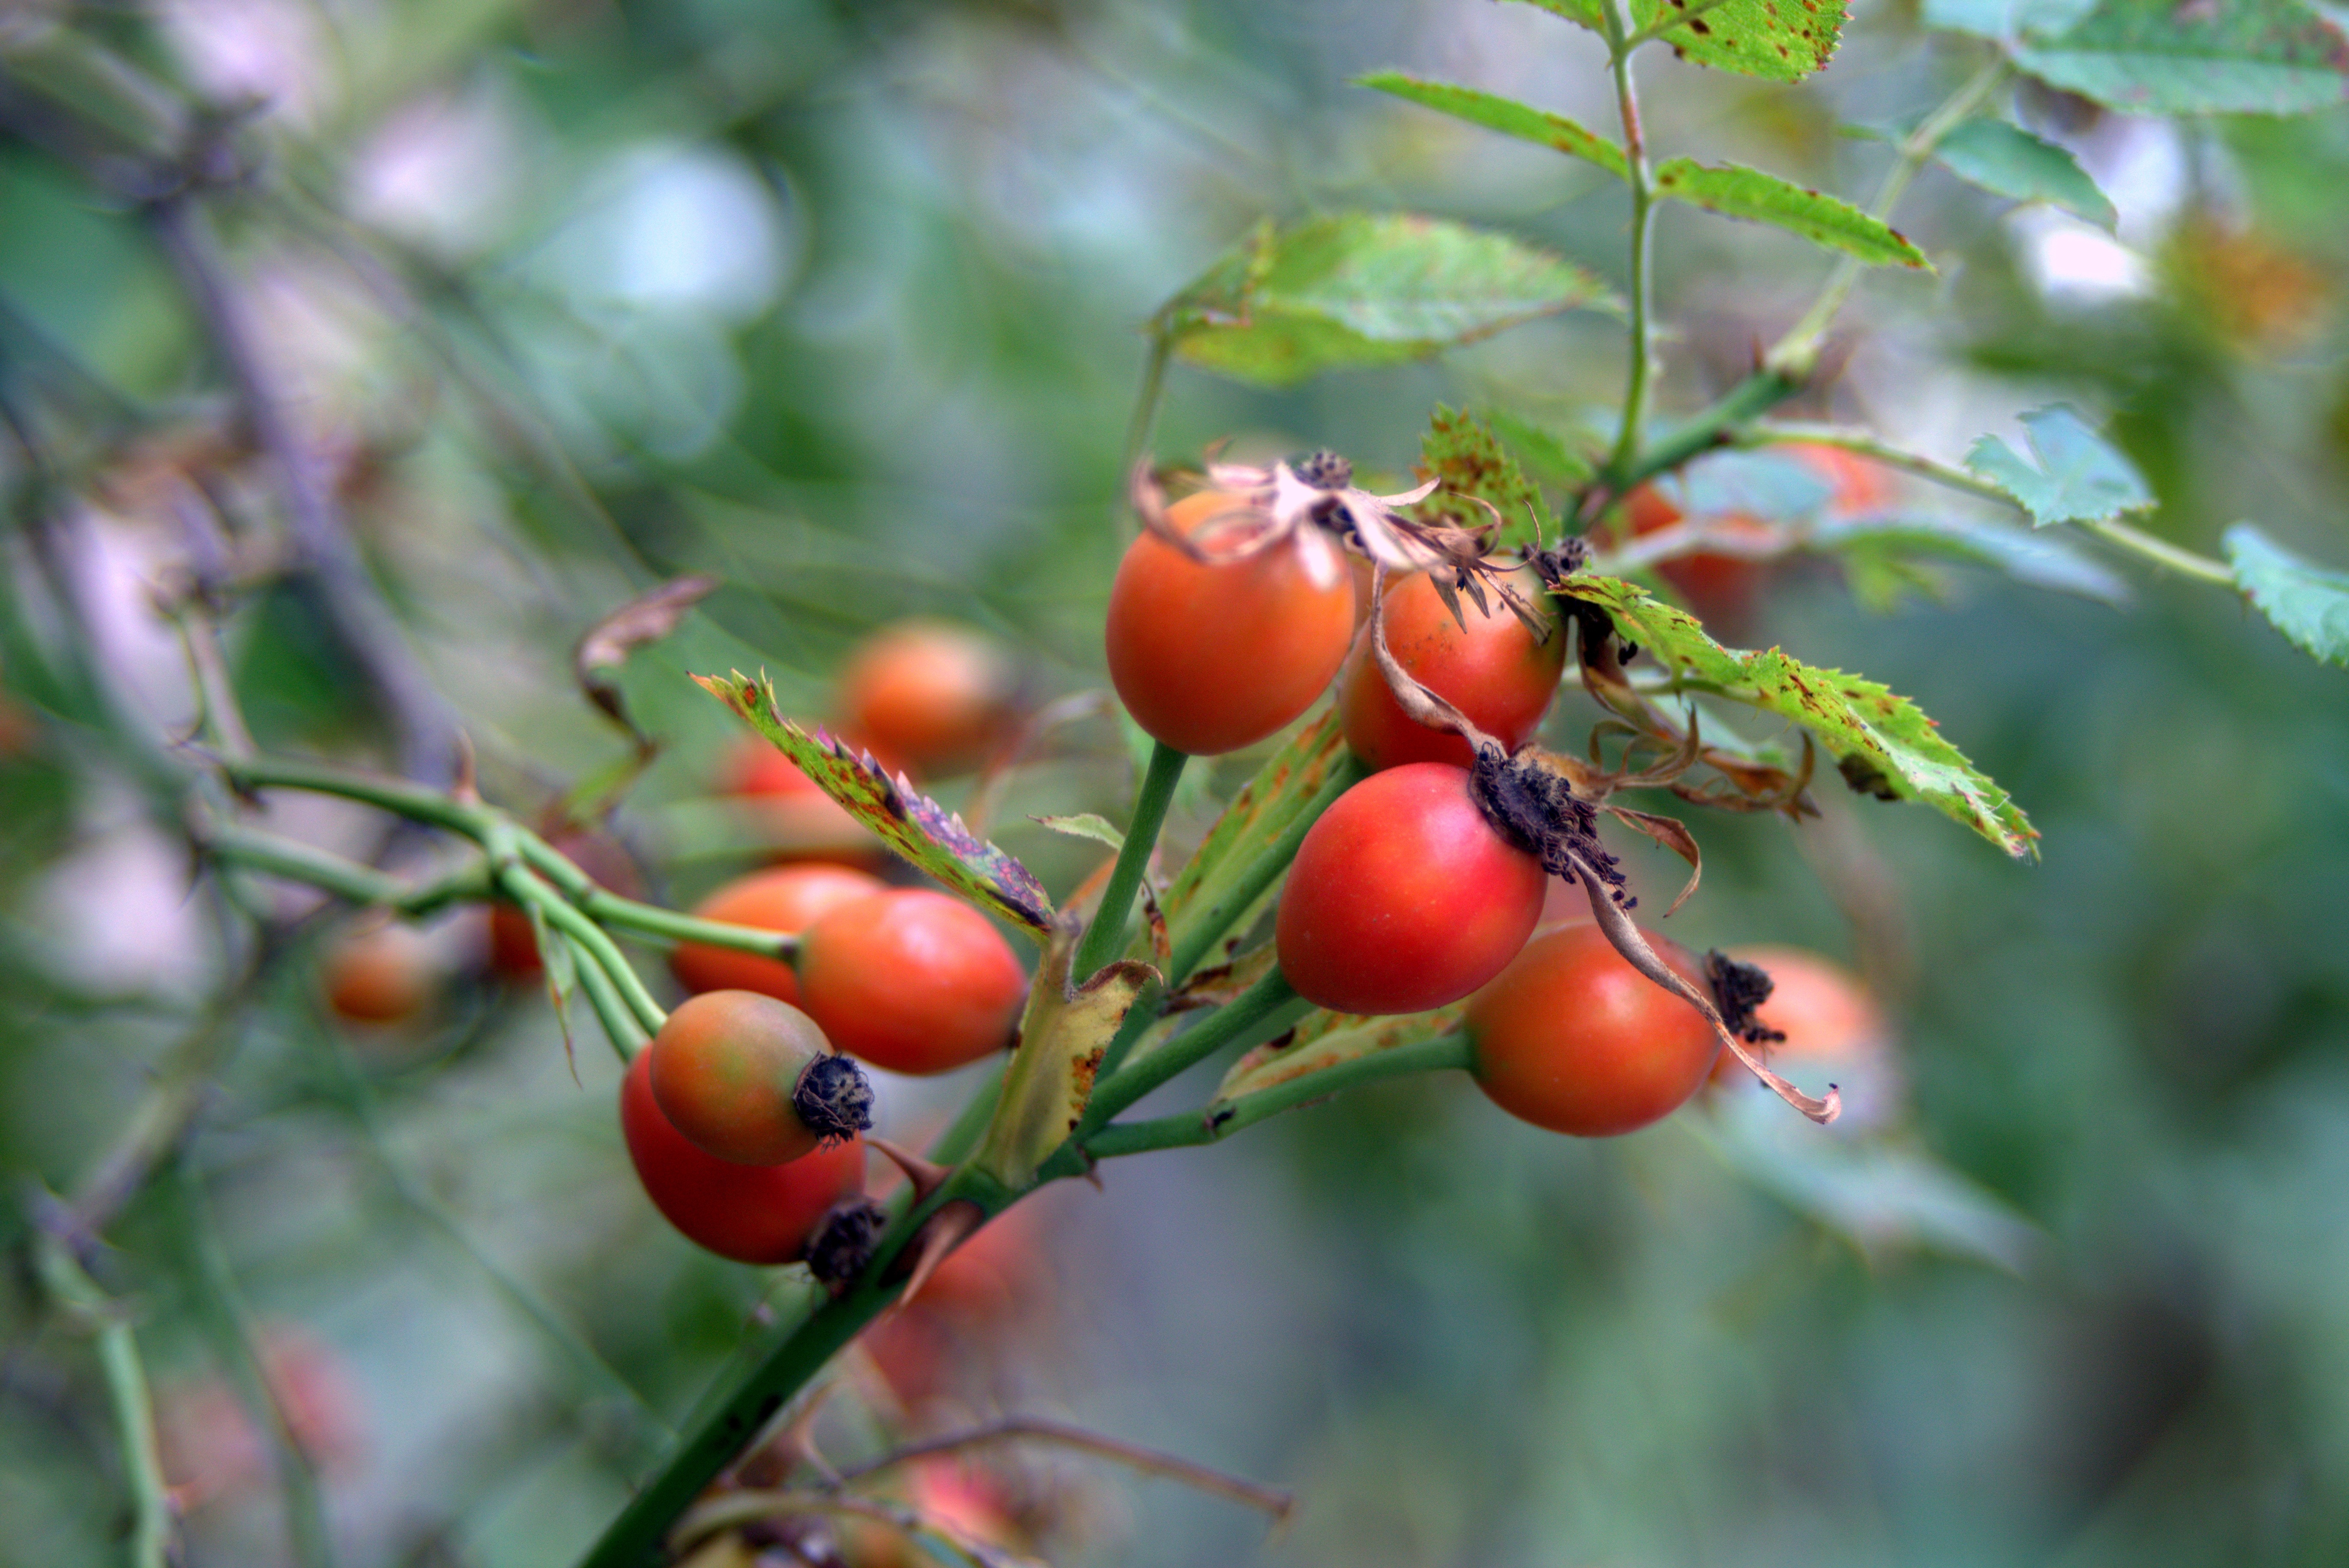
tree, branch, plant, fruit, berry, flower, bush, rose, orange, food, red, produce, flora, shrub, wild rose, rose hip, rosa canina, flowering plant, rose family, acerola, malpighia, fruiting, land plant